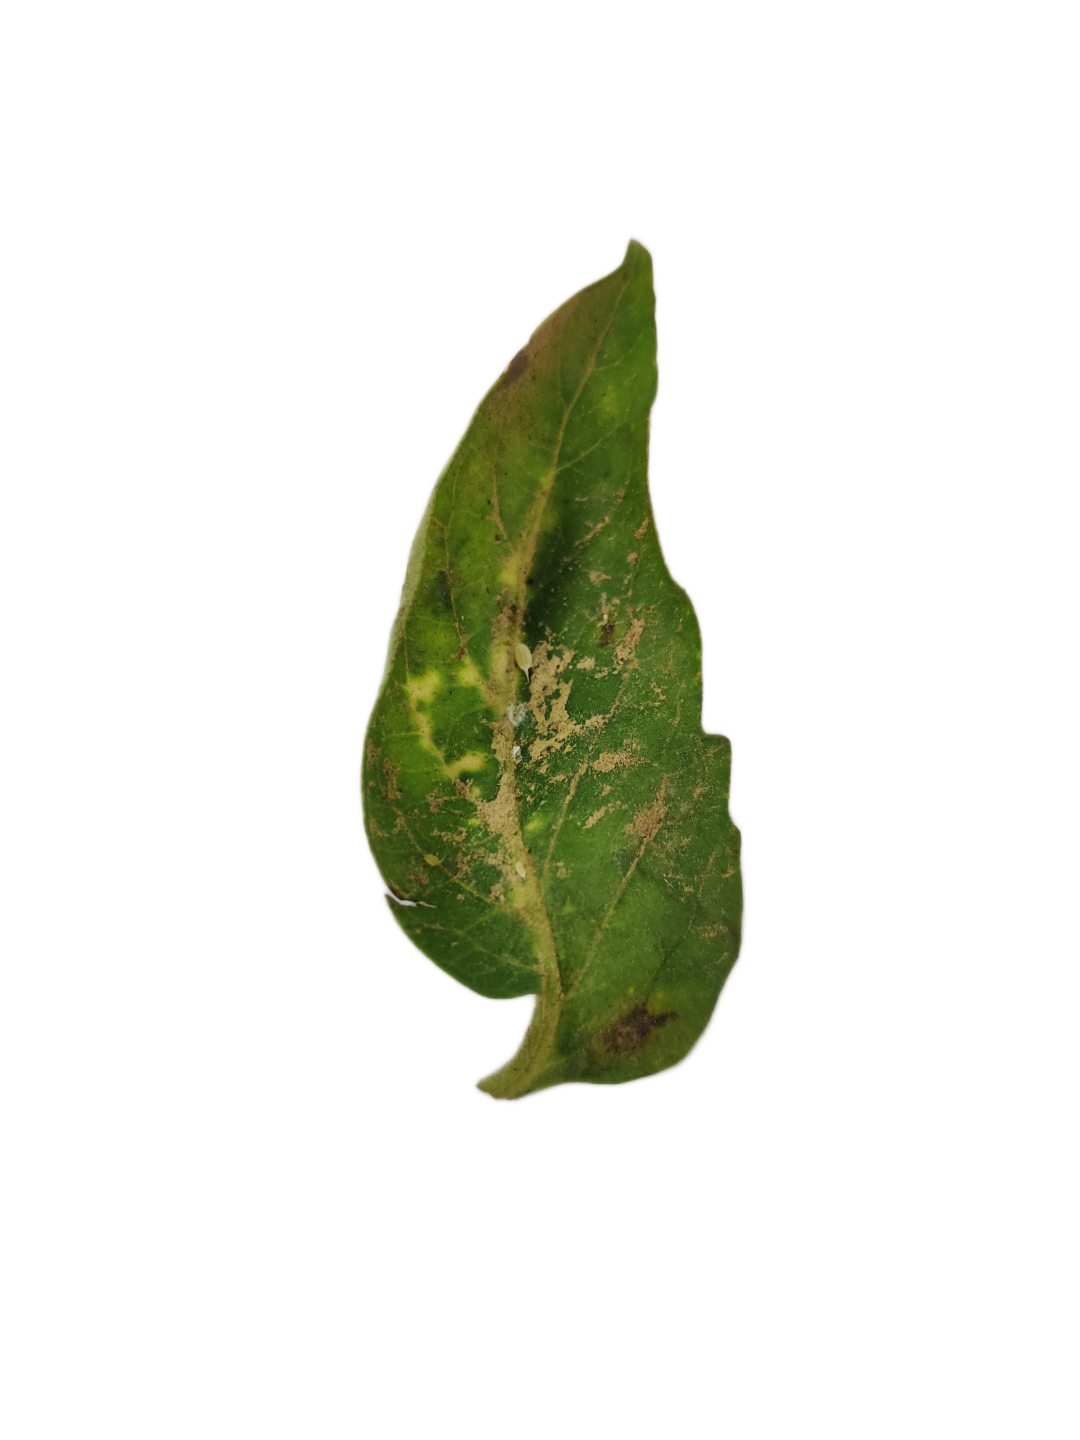
Crop: Tomato
Label: Mosaic